Viktor Vasnetsov

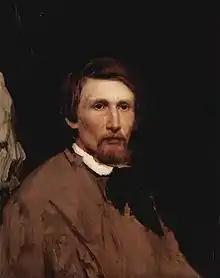
"Self-Portrait", 1873

In August 1867 Viktor tried to enter the Imperial Academy of Arts, but failed. He succeeded one year later in August 1868. Already in 1863 a group of fourteen students left the Academy, finding its rules too constraining. This led to the Peredvizhniki movement of realist painters rebelling against Academism. Vasnetsov befriended their leader Ivan Kramskoi during his drawing classes before entering the Academy, referring to him as his teacher. He also became very close to fellow student, Ilya Repin.